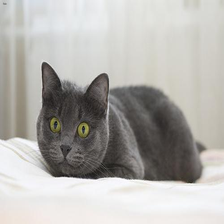
Species: cat
Breed: Russian Blue